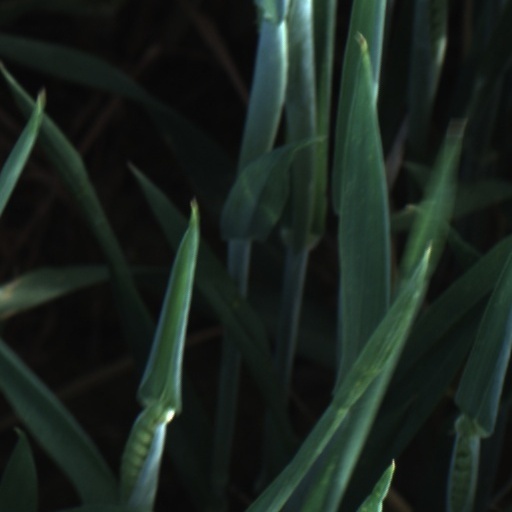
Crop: wheat